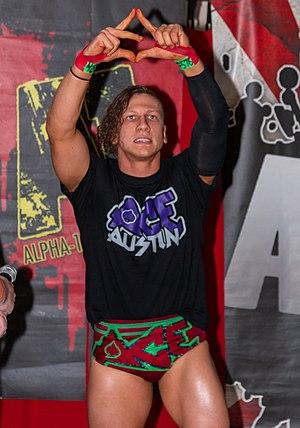
Ace Austin Highley est un catcheur américain plus connu sous le nom d'Ace Austin. Il travaille actuellement à Impact Wrestling!.